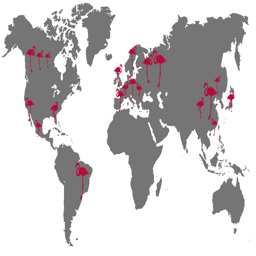
our stages around the world .